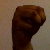
The image shows a hand gesture representing the letter 'M' in Indian Sign Language.